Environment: real
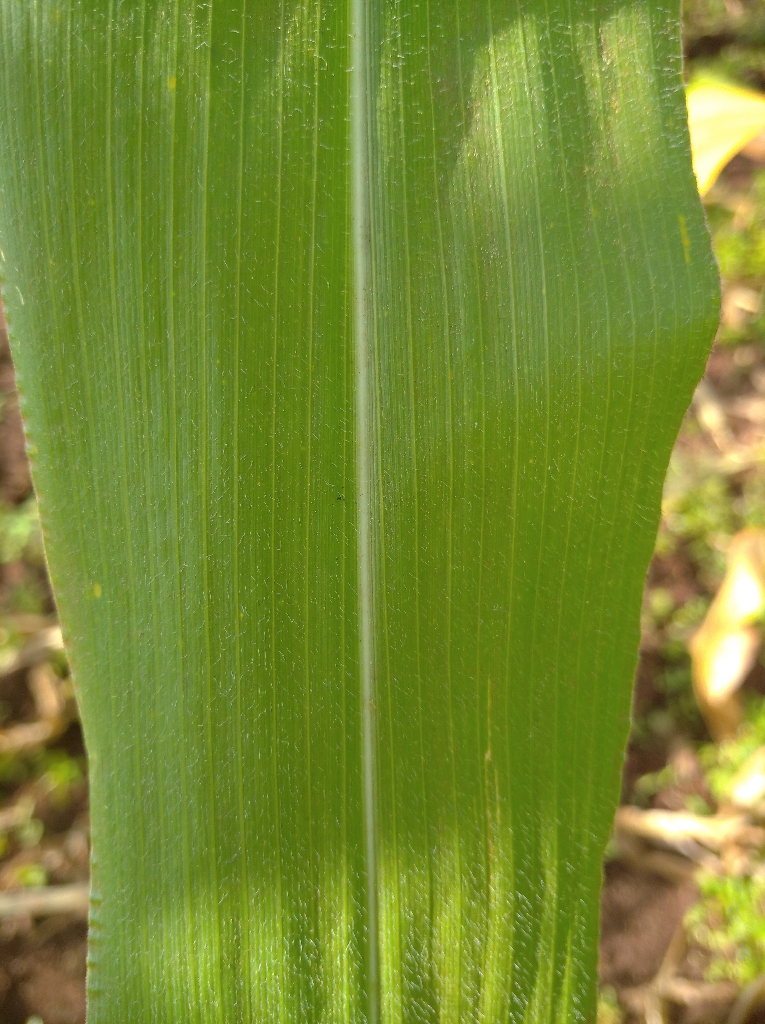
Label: healthy